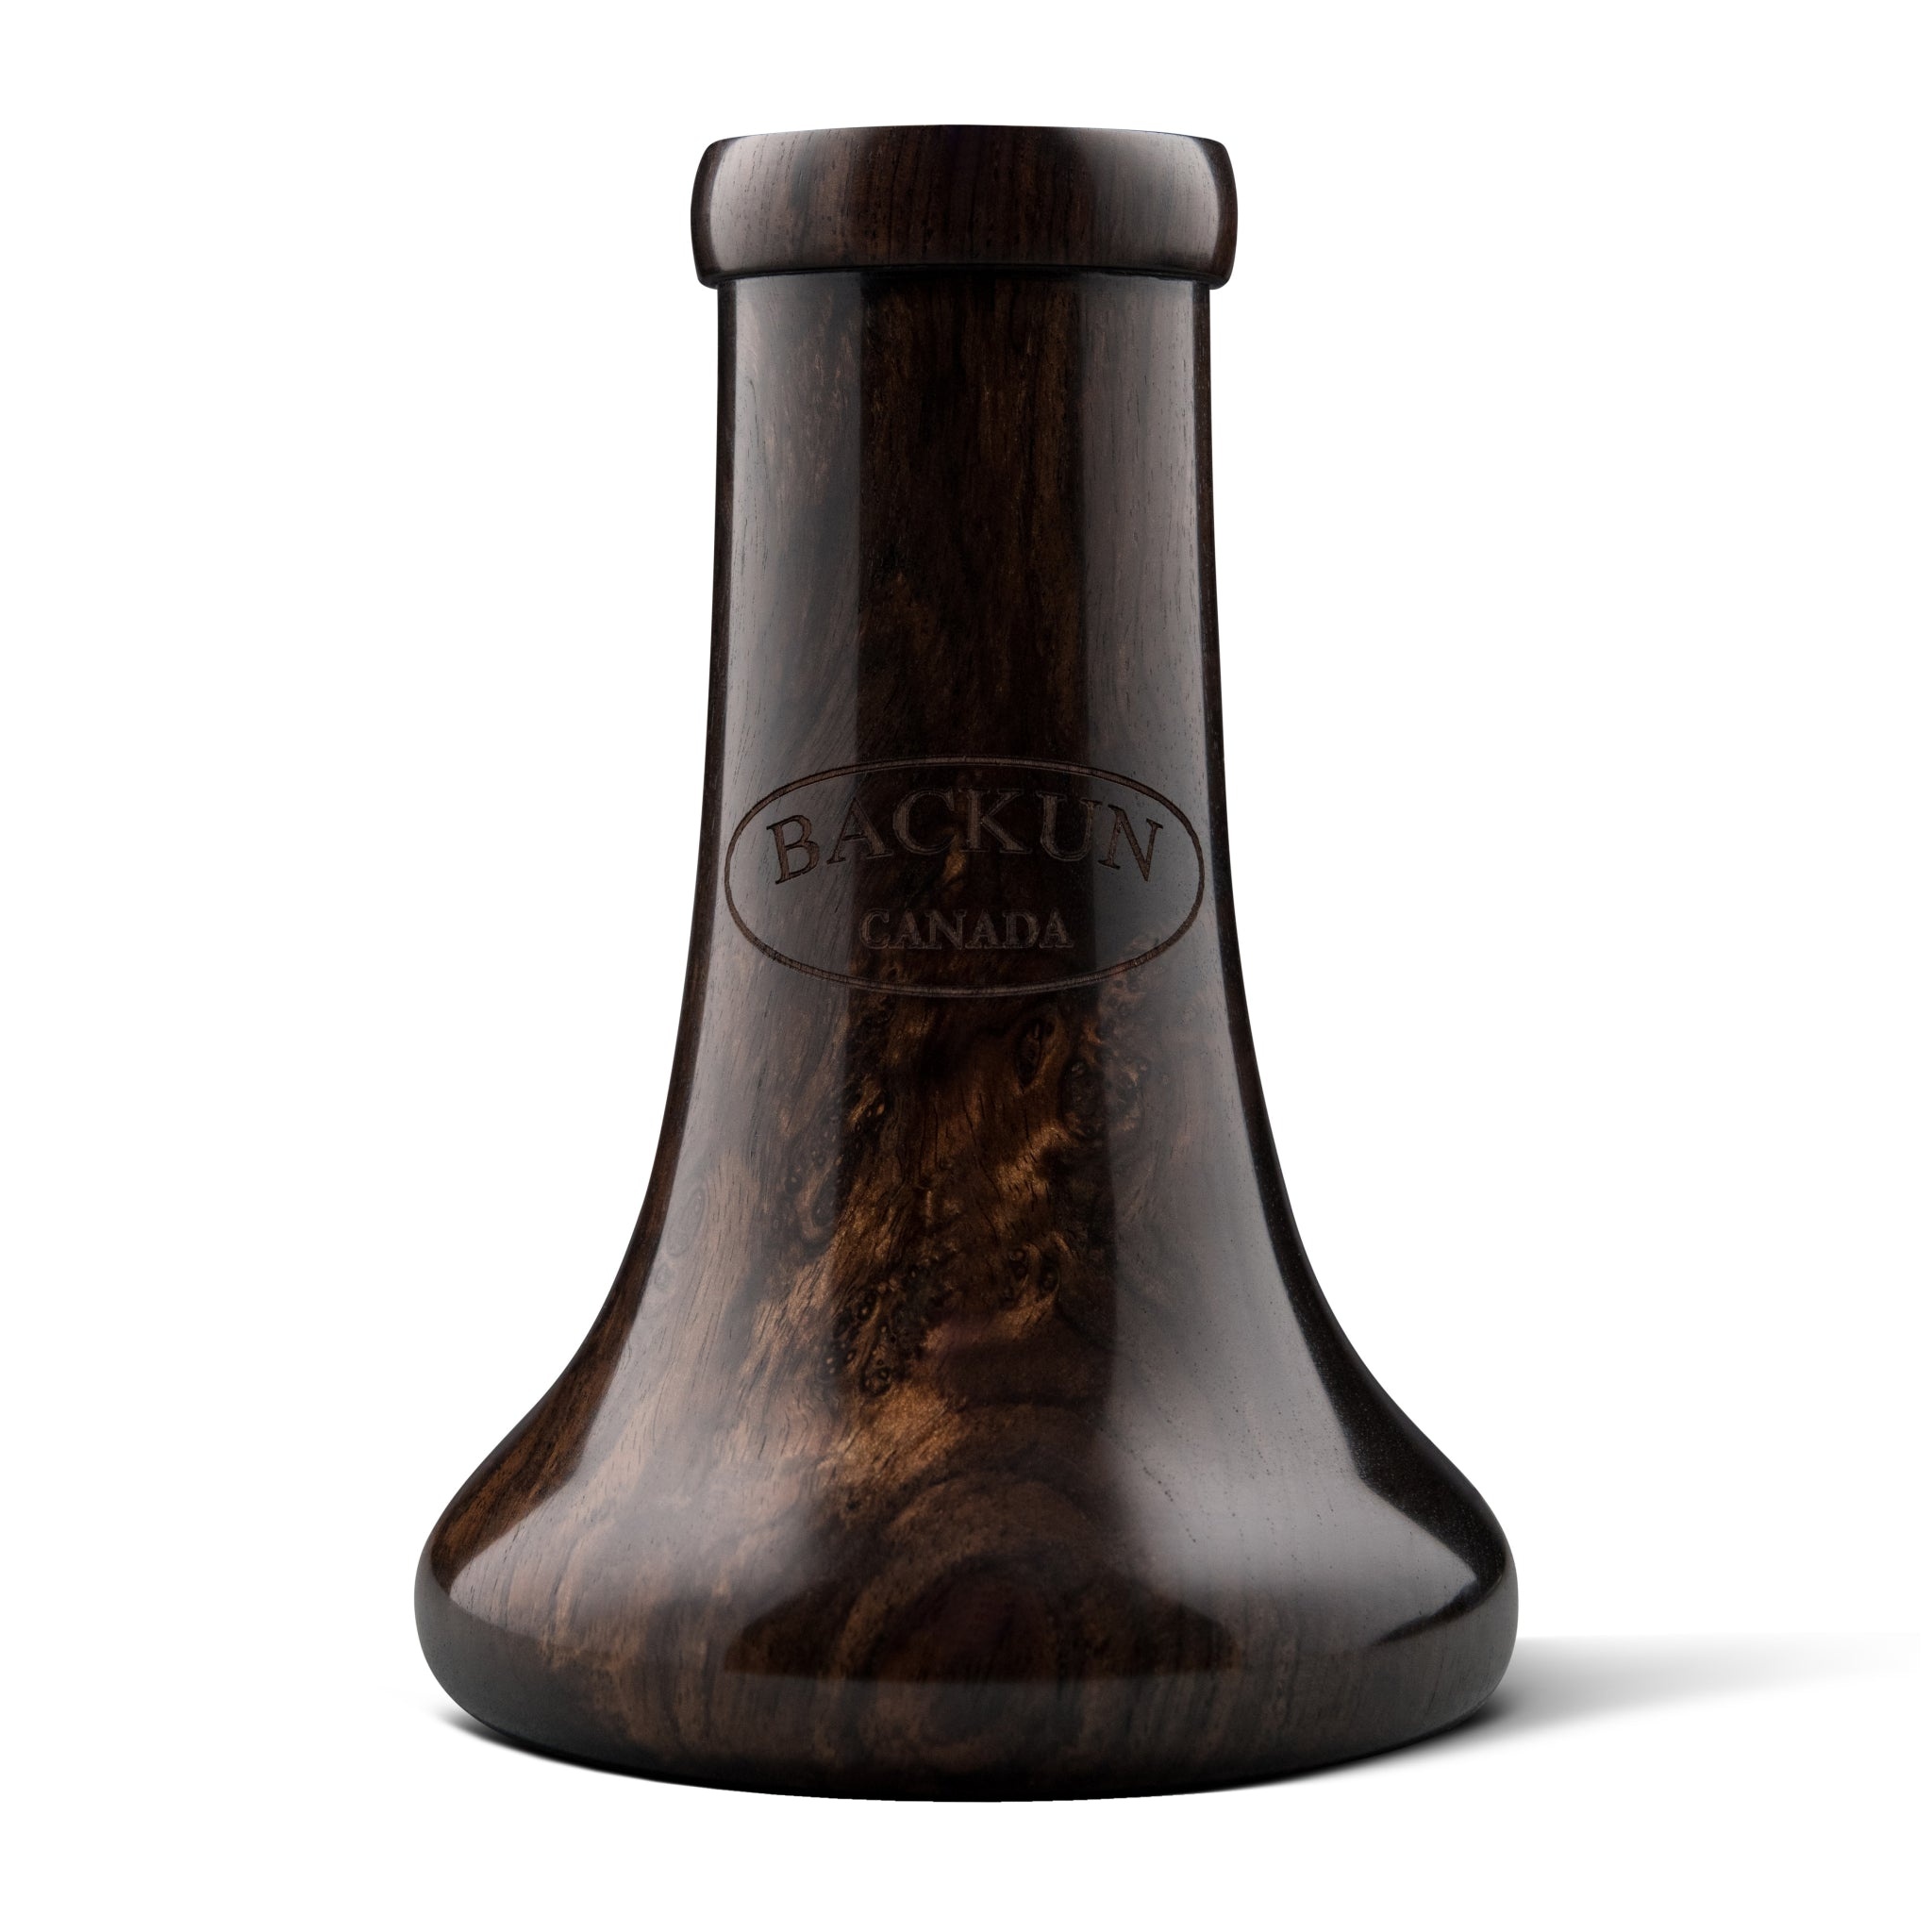
Traditional Bell
The first after-market clarinet bell by Backun was a revelation to those who played it: simple, refined, completely uninhibited. Developed with a custom wooden tenon ring to increase vibration, the Traditional Bell provides unparalleled response to your instrument. The Backun Voicing Groove improves the clarion register while smoothing the break between registers. Call to Special Order or Check Inventory!
Brand: MusicCenterLA
Category: Arts & Entertainment > Hobbies & Creative Arts > Musical Instrument & Orchestra Accessories > Woodwind Instrument Accessories > Clarinet Accessories > Clarinet Parts > Clarinet Bells > Standard Bells